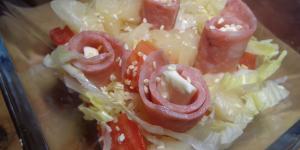
ensalada del bosque